Schaffgotsch family

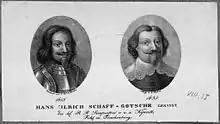
Hans Ulrich von Schaffgotsch (1595–1635)

Christoph's son, Hans Ulrich (1595–1635), a Protestant like his father, was the only Schaffgotsch who married into a dynastic house: his wife, Barbara Agnes was a princess of Liegnitz-Brieg. Hans Ulrich received all rights of a Silesian sovereign and was awarded the title "Semperfrei" by the Holy Roman emperor. As an imperial general, he served during the Thirty Years' War under Wallenstein but signed the first "Pilsen Revers", which the emperor considered a betrayal. Hans Ulrich was beheaded and the family were deprived of all their possessions.